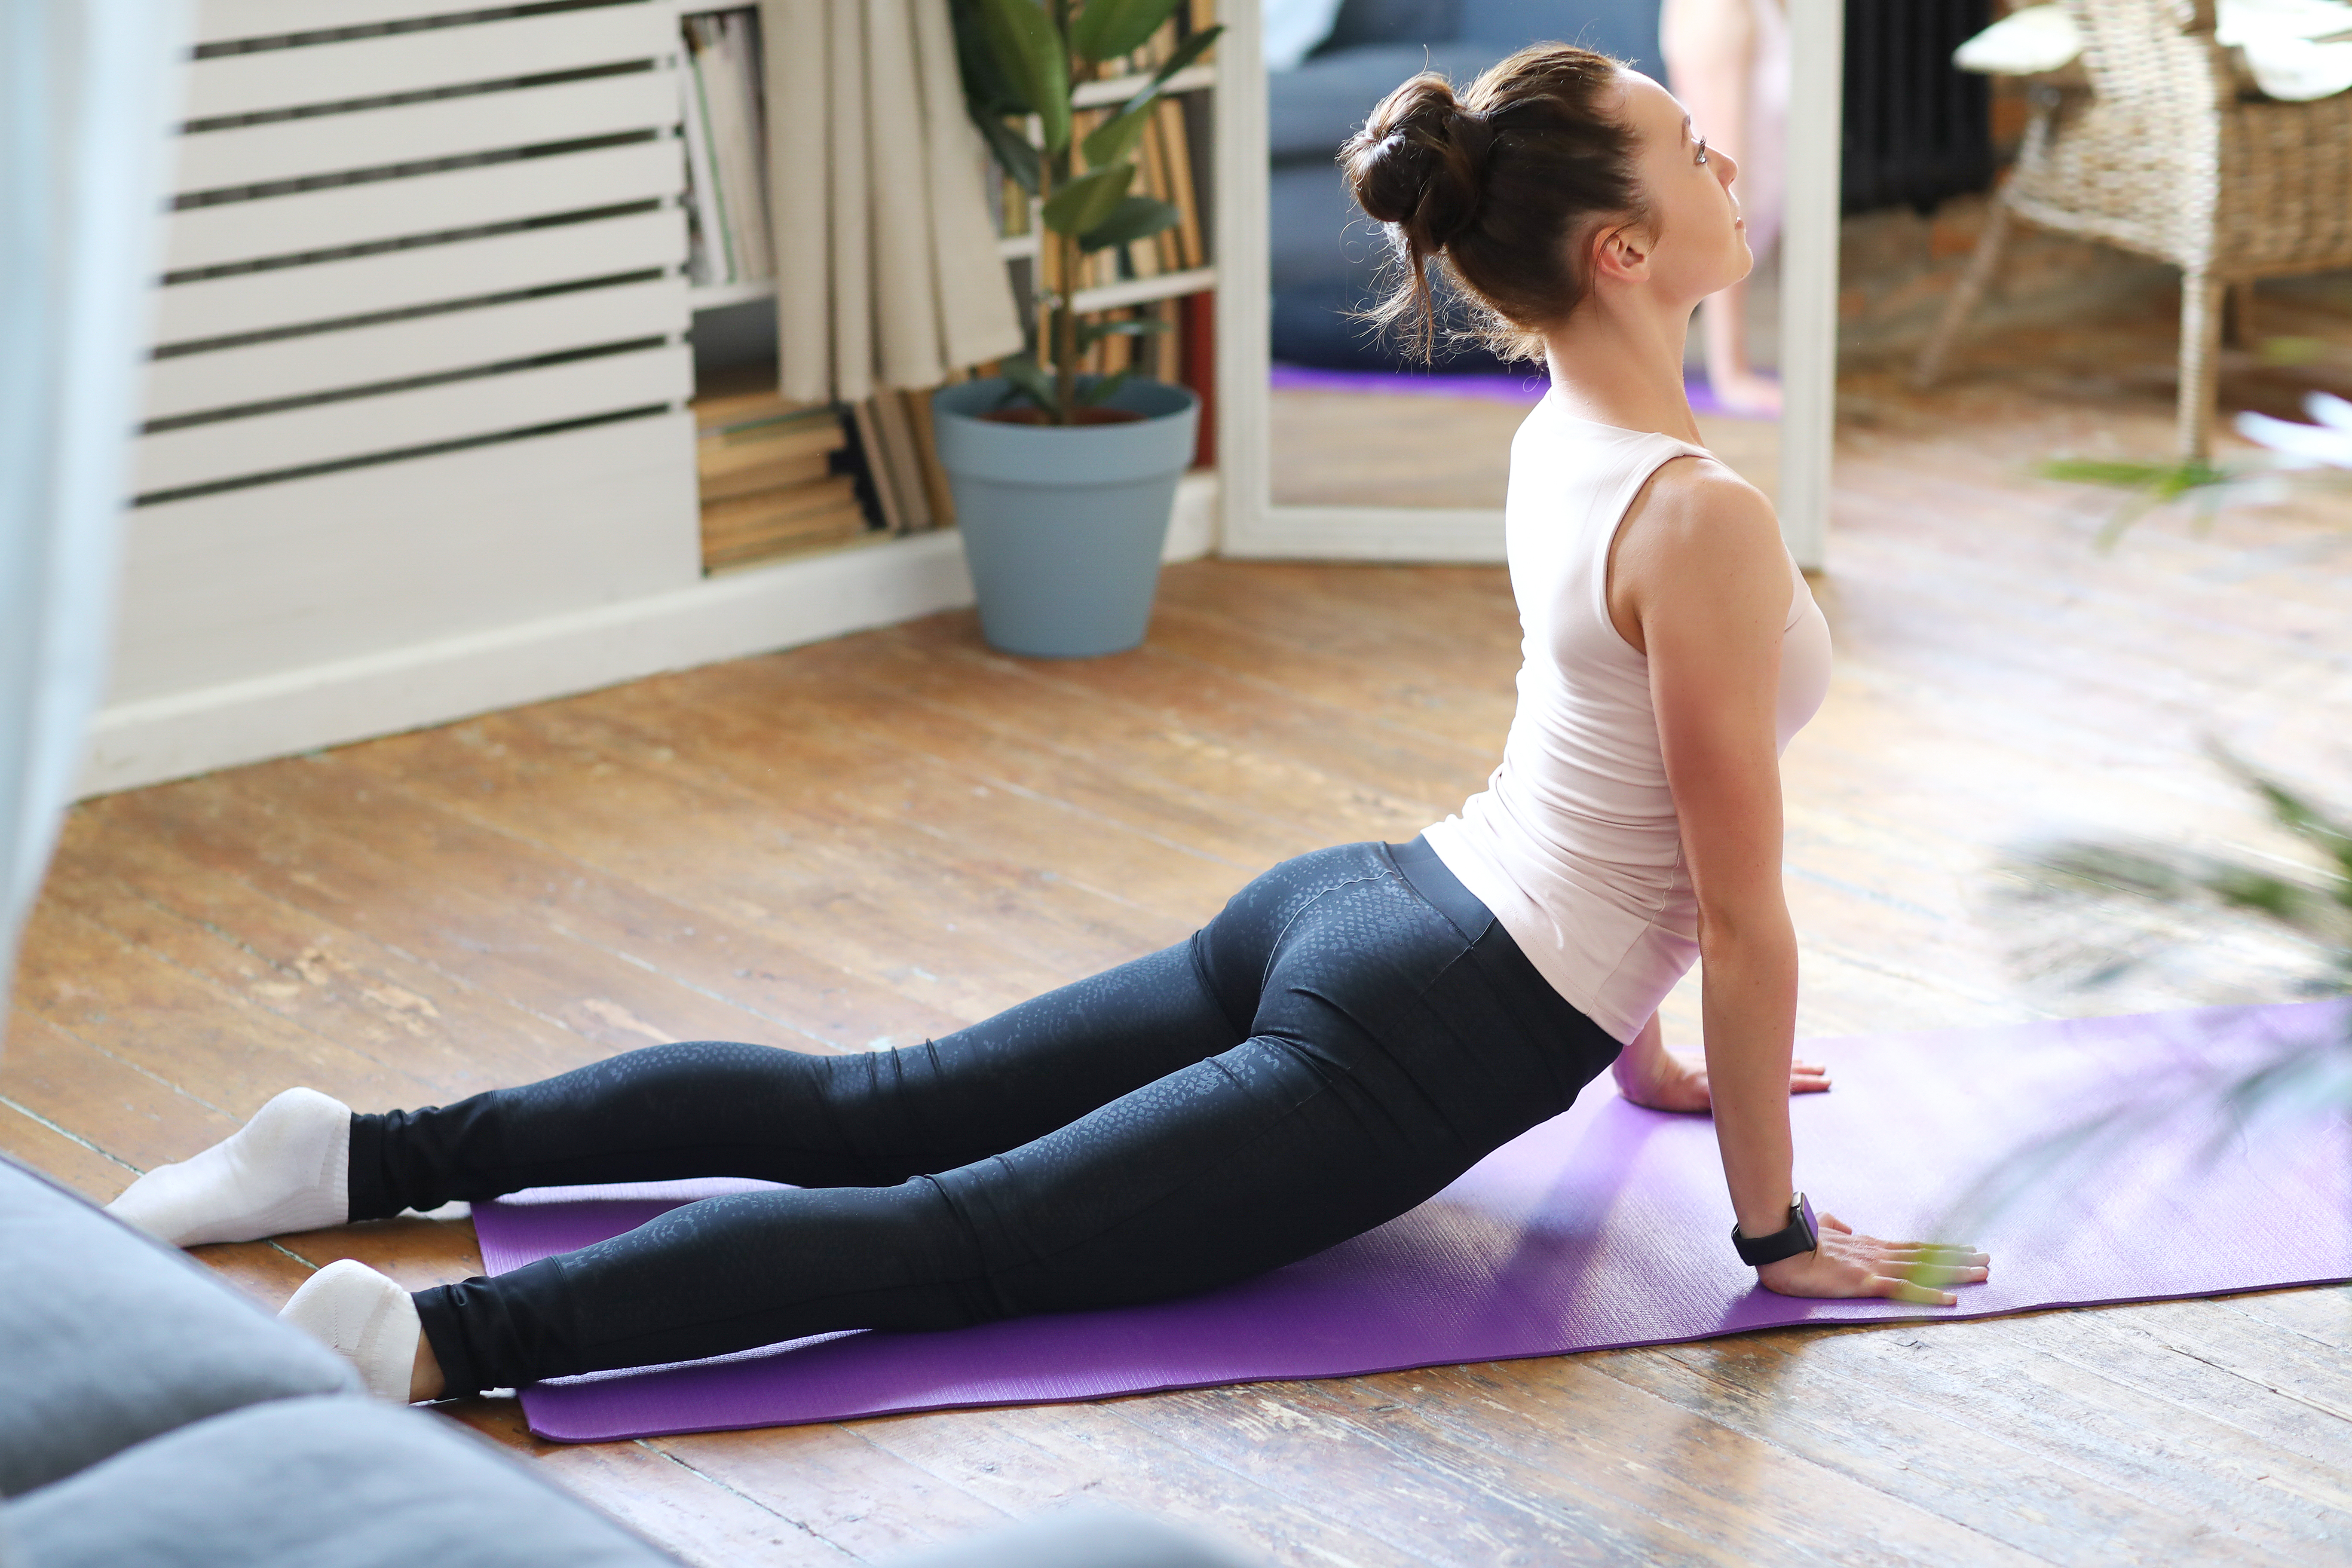
active, activity, attractive, background, beautiful, beauty, body, body care, caucasian, clothes, daytime, exercise, female, exercising mat, fit, fitness, flat, wooden floor, girl, gym, health, healthy, home, indoor, lifestyle, people, pilates, pose, position, posture, relaxation, room, sport, sportswear, training, wellbeing, woman, workout, yoga, young, zen, mirror, back, physical fitness, Active pants, shoulder, leg, yoga mat, arm, yoga pant, joint, thigh, trousers, sitting, knee, leggings, tights, waist, neck, stretching, abdomen, shoe